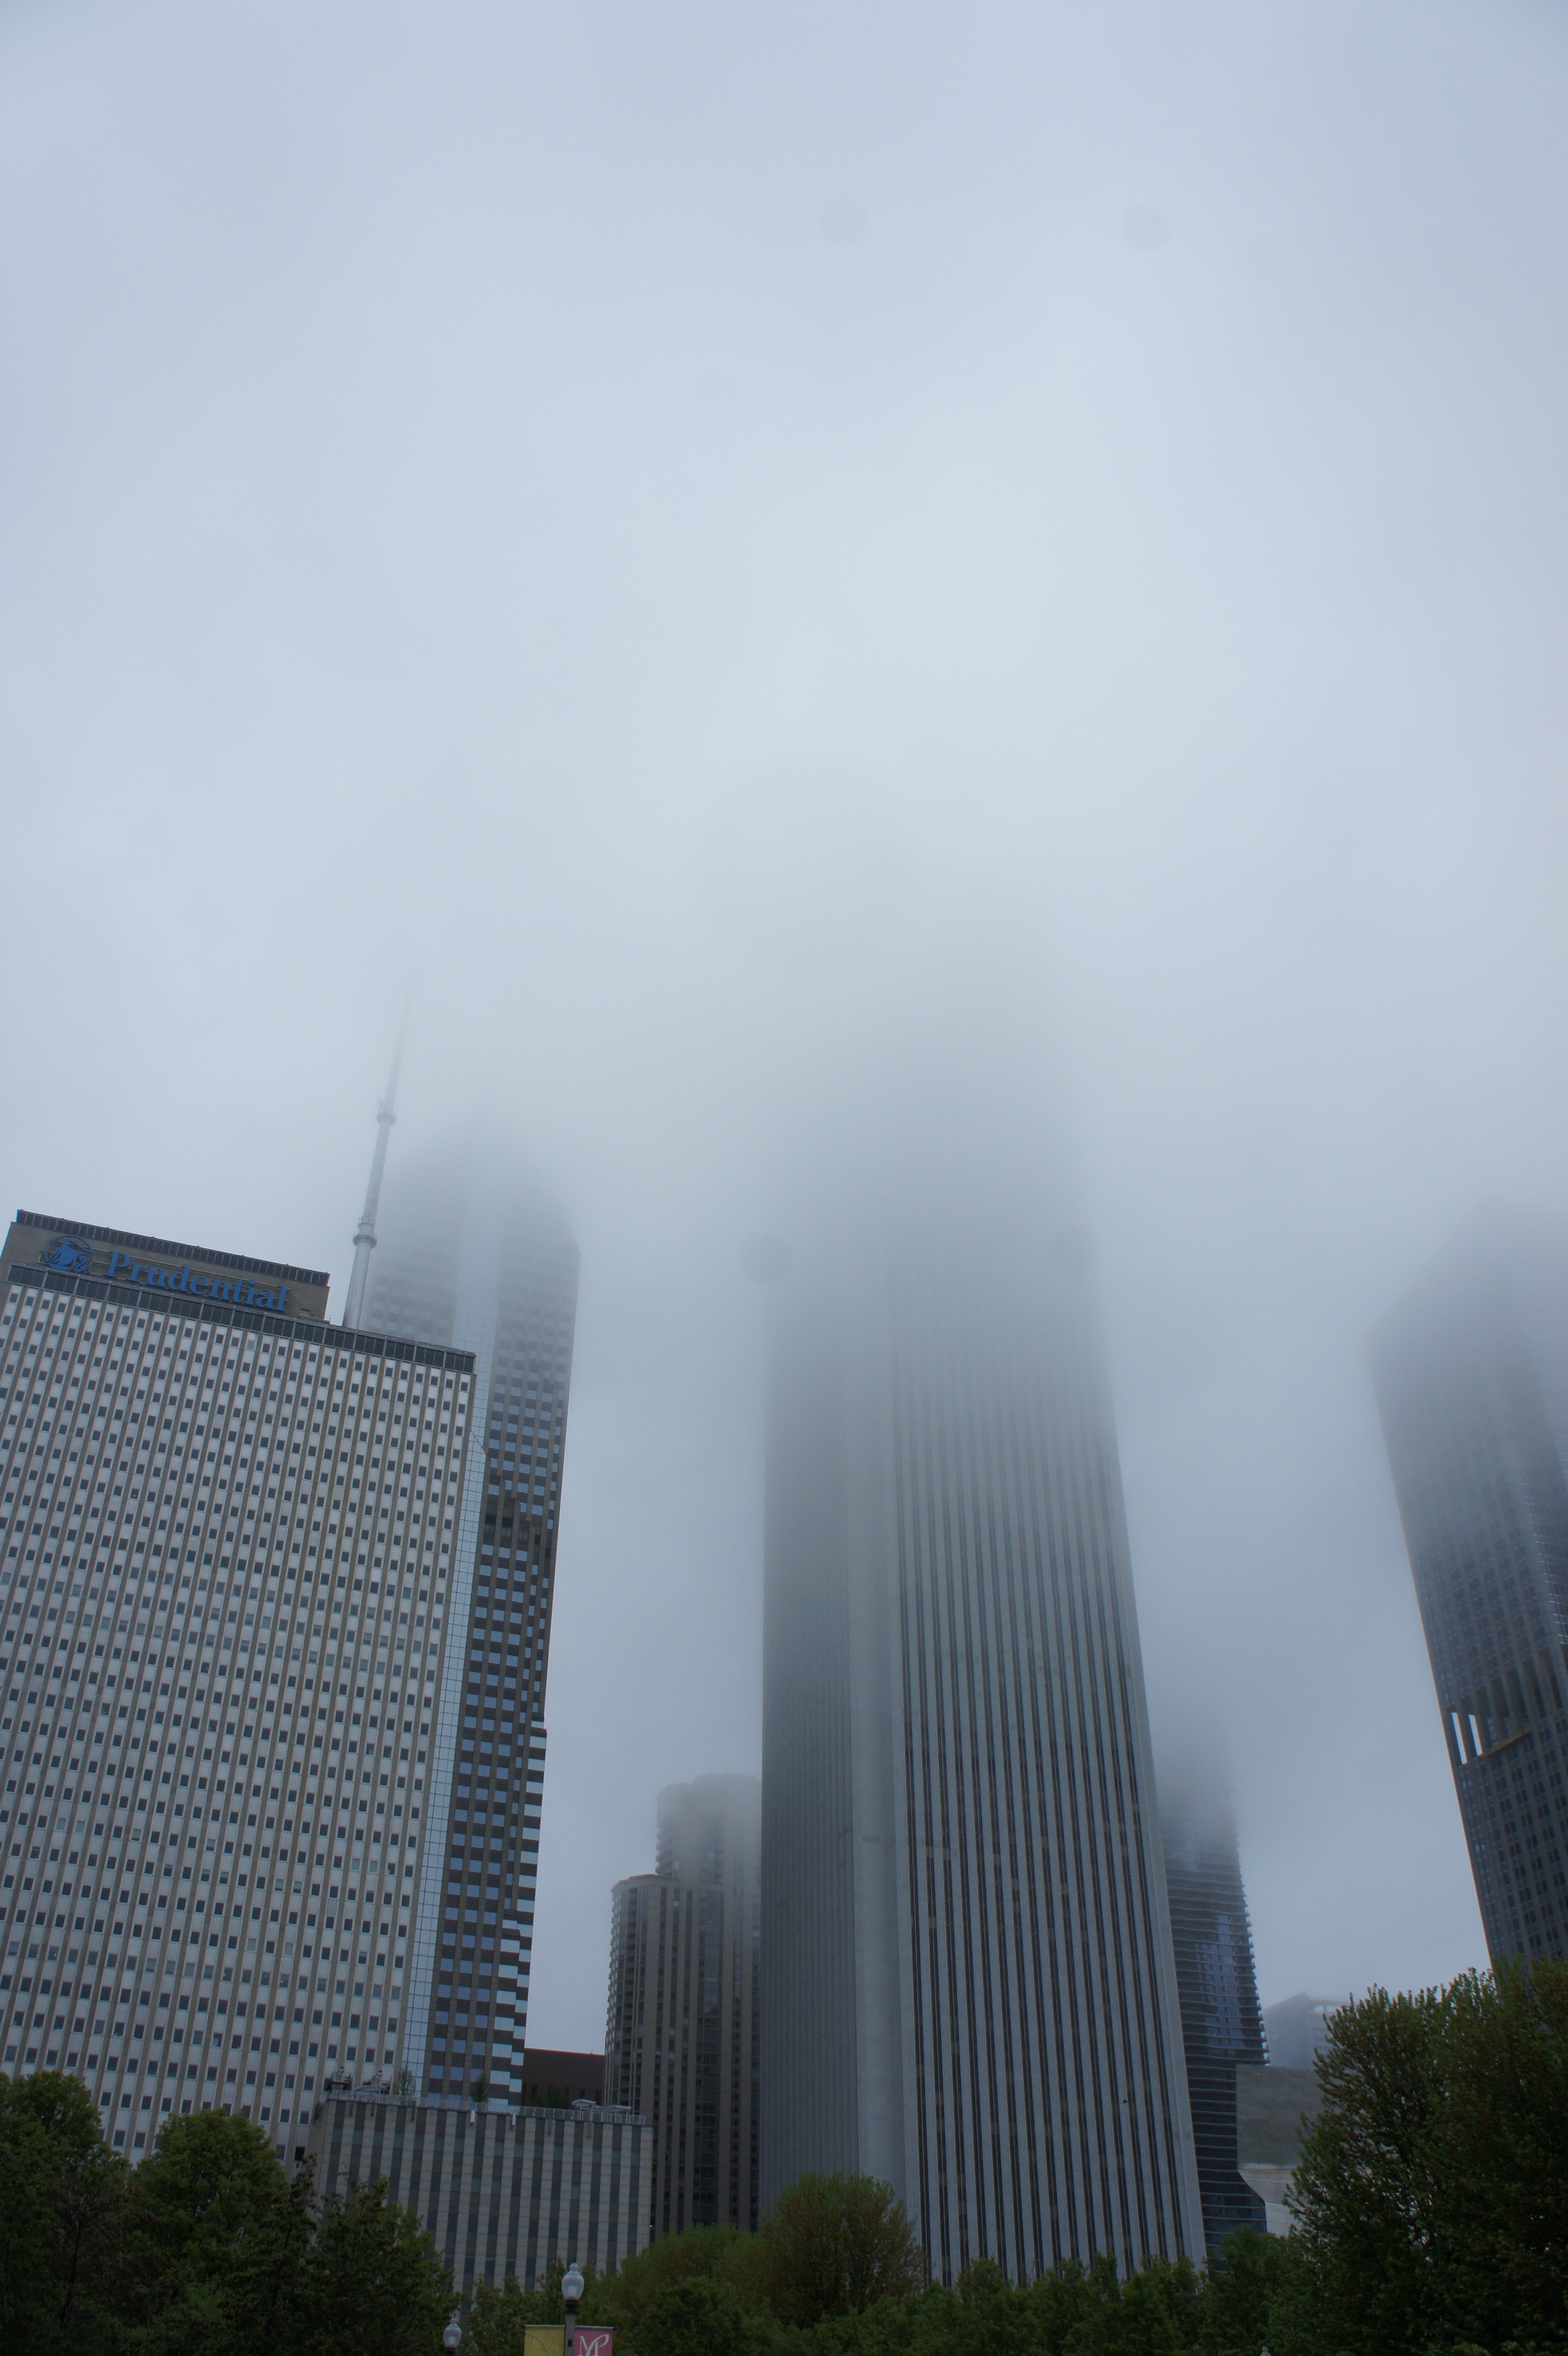
horizon, cold, cloud, architecture, sky, fog, skyline, building, city, skyscraper, urban, foggy, downtown, dark, mystery, line, high, tower, weather, haze, chicago, tower block, clouds, illinois, atmospheric phenomenon, atmosphere of earth, metropolitan area